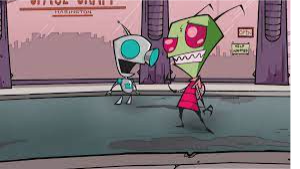
Portrait style: Cartoon Portrait